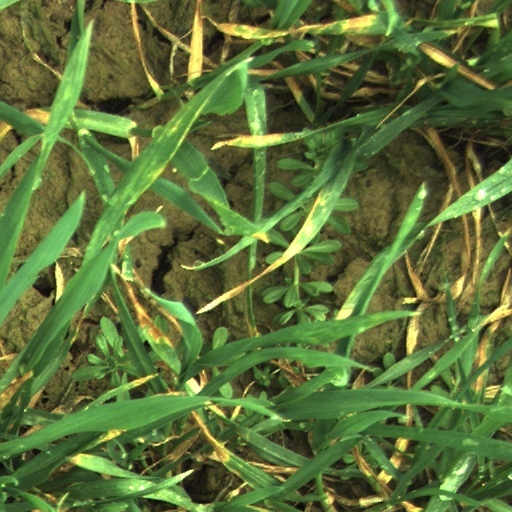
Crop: wheat